Winnipeg Transit

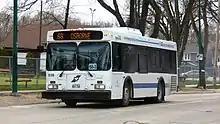
An NFI D30LF bus running along Route 68

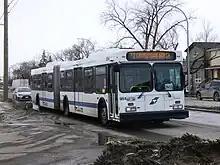
An NFI D60LF bus running along Route 77

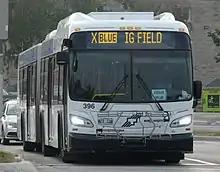
A bus running on an XBLUE to IG Field, before a Blue Bombers game.

Additionally, Winnipeg Transit also operates 12 On-Request zones. Winnipeg Transit operates accessible buses on all routes.